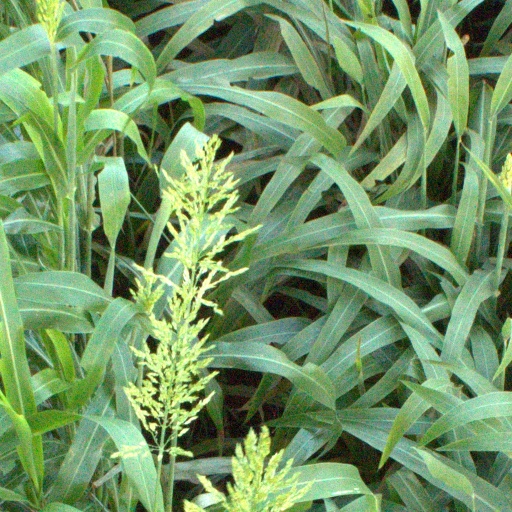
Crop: sorghum